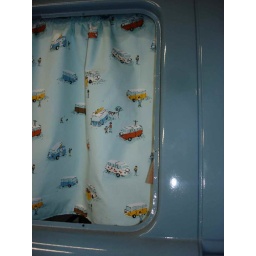
curtain in the bus